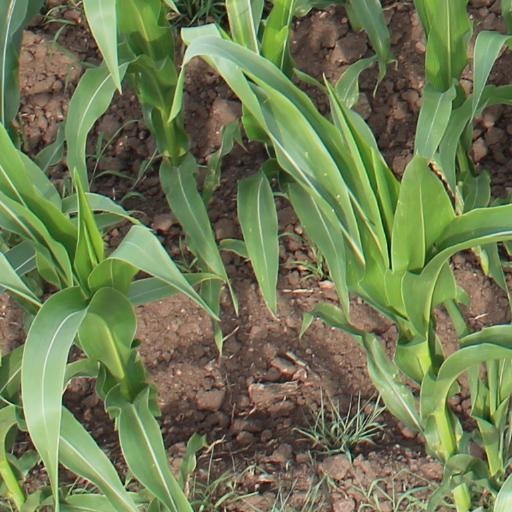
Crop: maize; corn